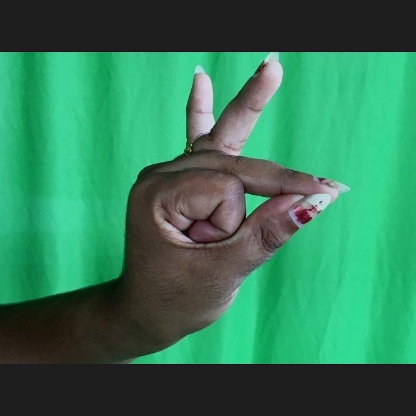
Mudra: Bramaram